Sibu Airport

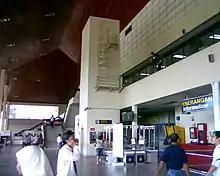
Interior of Sibu Airport in 2009

Operation of the new airport officially began on 1 June 1994. The airport is located at 23 km away from the town of Sibu. On 31 May 1994, four Malaysia Airlines aircraft performed inaugural landings. The aircraft were three Fokker 50 and a Boeing 737. The airport was built with a single runway, designated as Runway 13/Runway 31. The runway at that time measured . Runway 13 was equipped with approach lighting system known as "Precision Approach Lighting Category 1", while Runway 31 was equipped with "Simple Approach Lighting System". Airside areas such as taxiways and airport apron are also equipped with lightning systems. The maximum capacity of the parking apron was one Airbus, two Boeing 737-400s, two Fokker 50 and two Twin Otter or similar aircraft. Only Bay 2 and 3 were equipped with aerobridges.